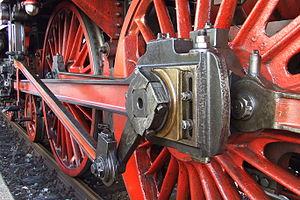
Embiellage de la 01 066, une locomotive à vapeur allemande de classe BR01 datant de 1928. Musée Bavarois du Chemin de fer, Allemagne.